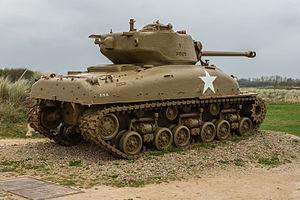
Un char Sherman M4 à Utah Beach, Normandie.